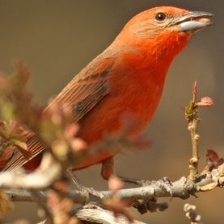
Species: HEPATIC TANAGER
Scientific name: PIRANGA FLAVA